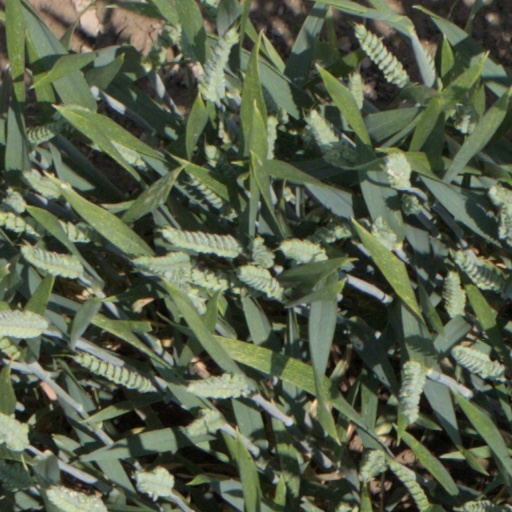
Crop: wheat